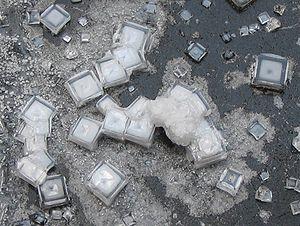
La salinité désigne la quantité de sels dissous dans un liquide, notamment l'eau qui est un puissant solvant pour de nombreux minéraux.